Healthcare in South Africa

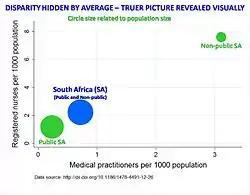
Nurses and medical practitioners per 1000 people in the public and nonpublic sector.

The public sector uses a Uniform Patient Fee Schedule (UPFS) as a guide to billing for services. This is being used in all the provinces of South Africa, although in Western Cape, Kwa-Zulu Natal, and Eastern Cape, it is being implemented on a phased schedule. Implemented in November 2000, the UPFS categorises the different fees for every type of patient and situation.